Alfred Stucky

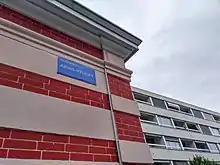
Terrasse Alfred-Stucky Lausanne

The École Polytechnique Fédérale de Lausanne commemorates Stucky with the Alfred Stucky Award, awarded to civil engineering students for the best Masters thesis.